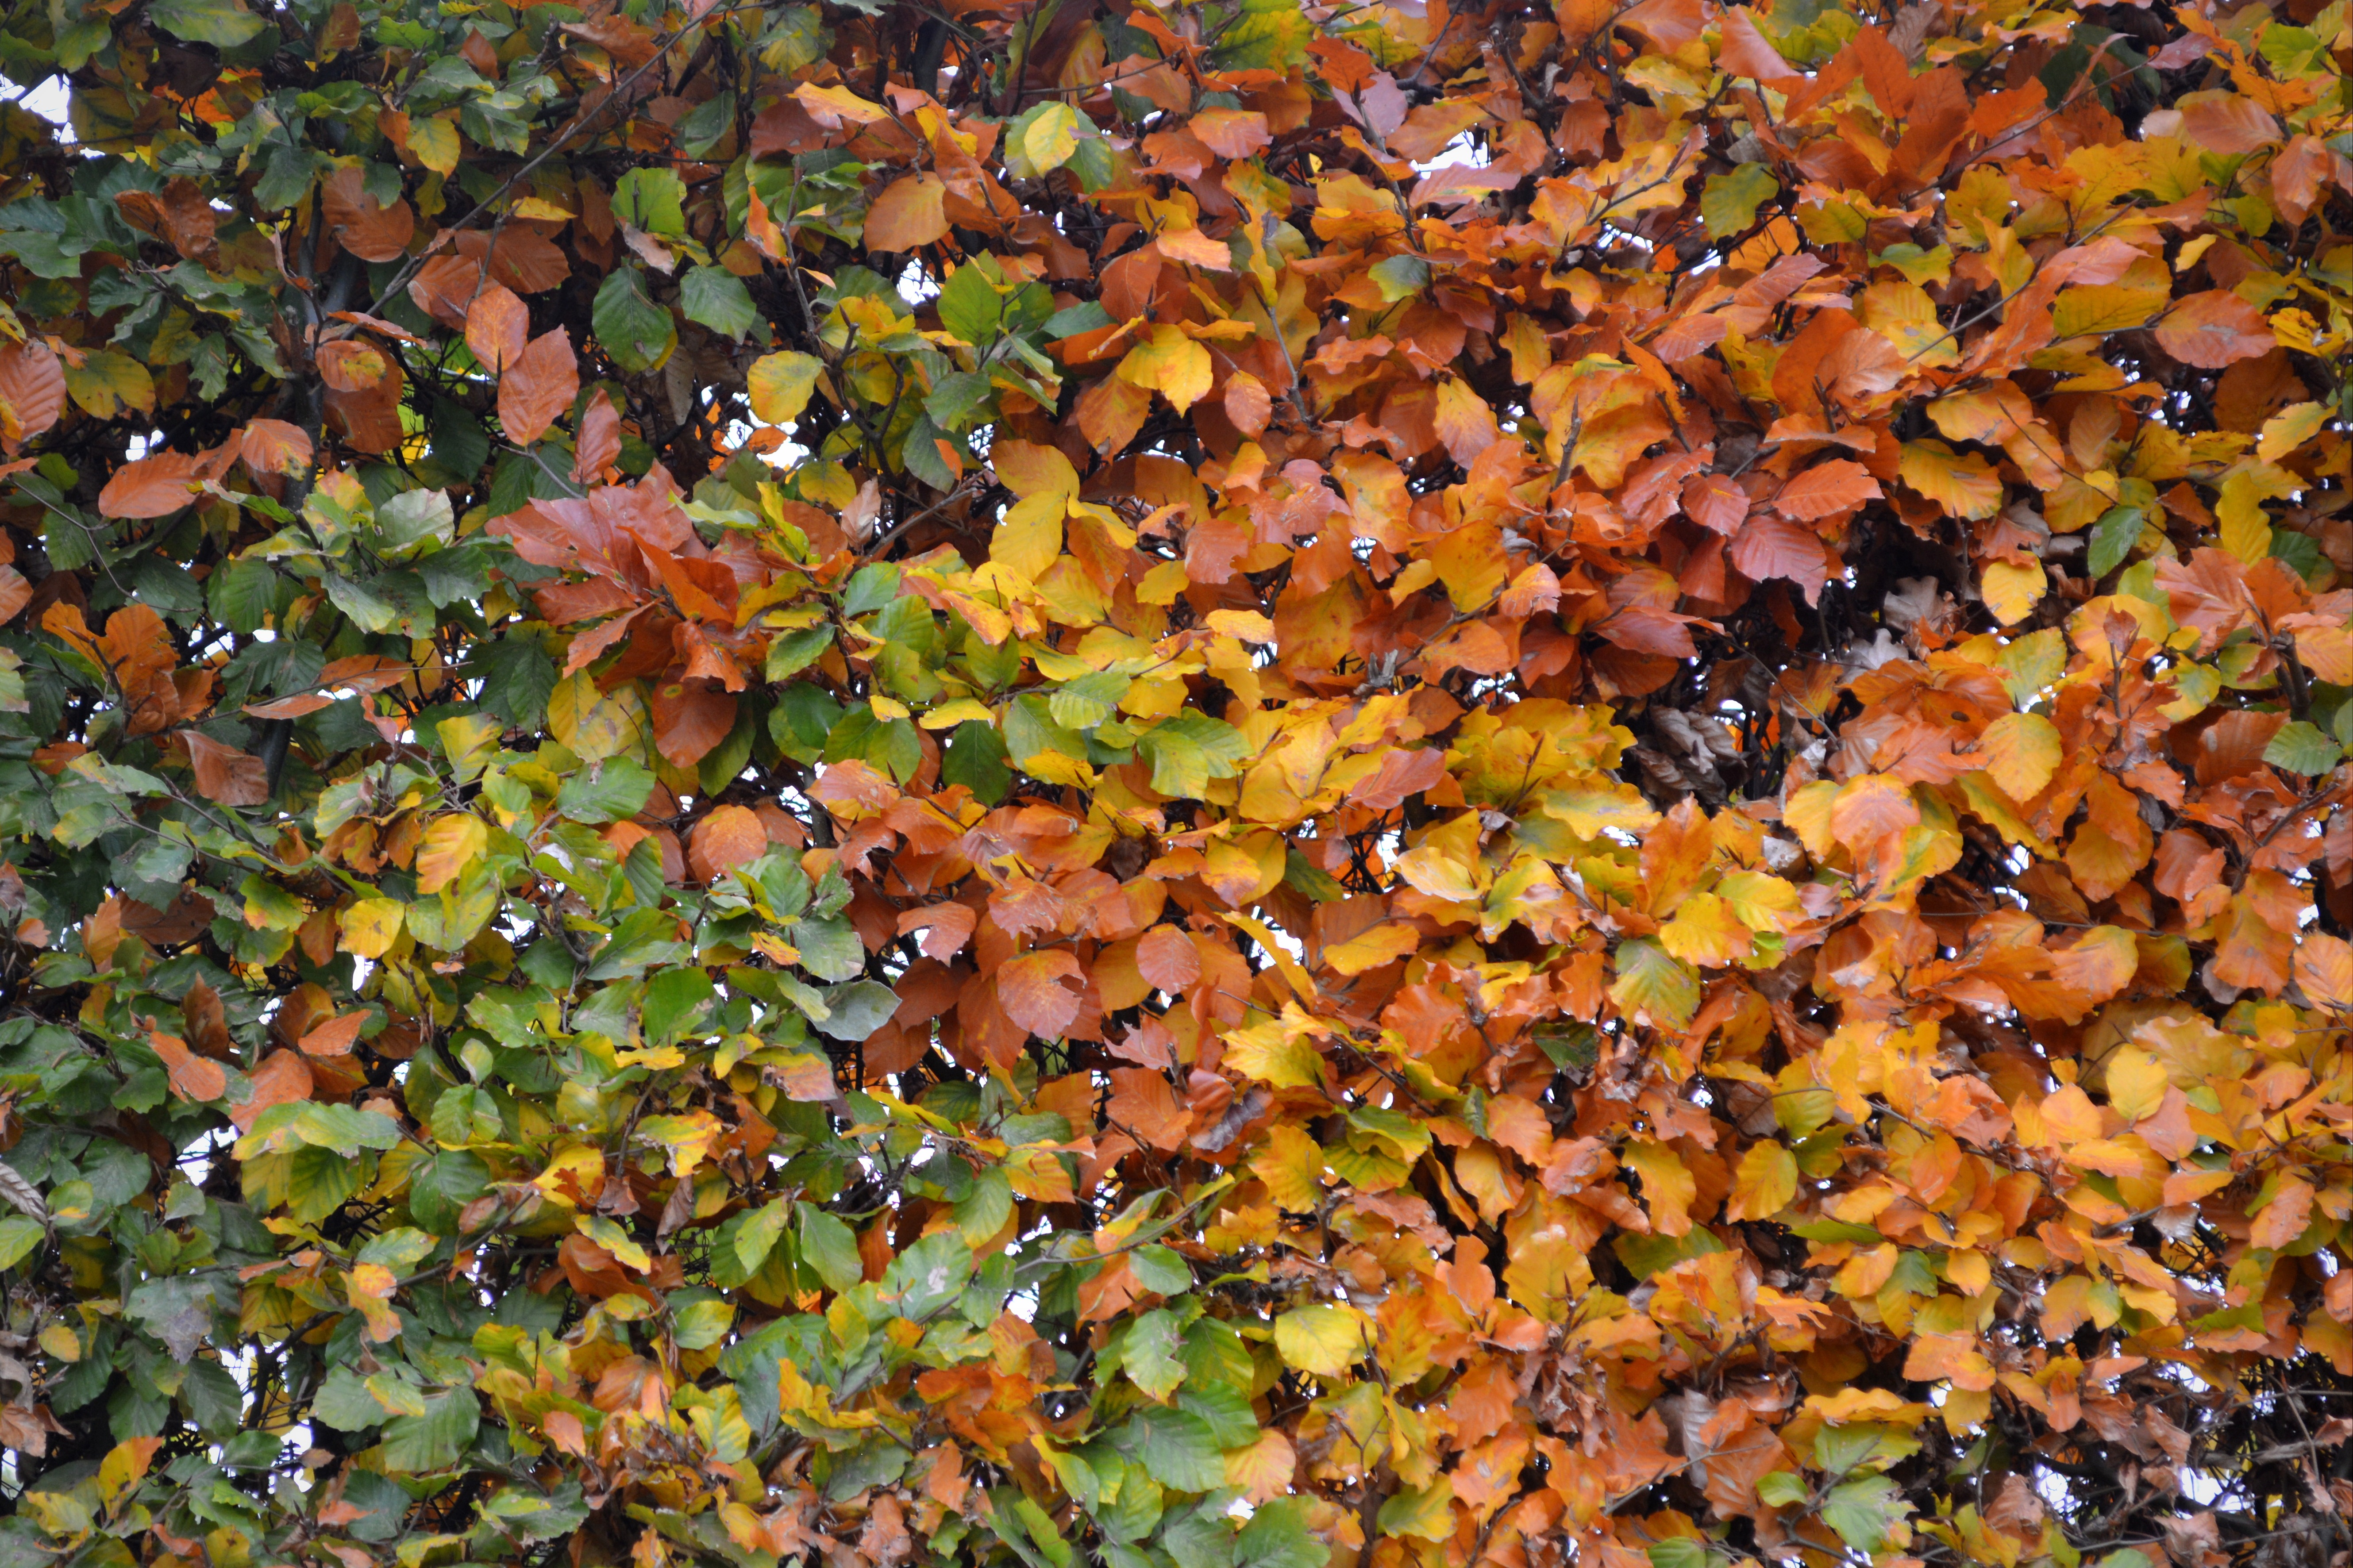
tree, nature, branch, plant, leaf, flower, produce, autumn, botany, flora, season, leaves, colors, shrub, deciduous, ecosystem, flowering plant, woody plant, land plant